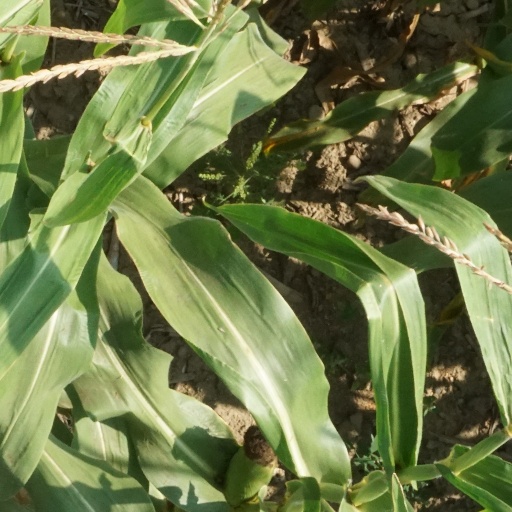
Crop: maize; corn